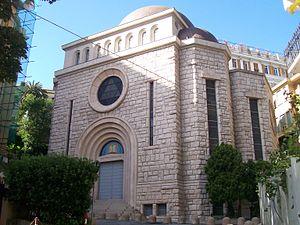
La Shoah en Italie recouvre les persécutions, les déportations et l'extermination subies par les Juifs entre 1943 et 1945 dans la République sociale italienne, la partie du Royaume d’Italie occupée par l'Allemagne nazie après la capitulation italienne le 8 septembre 1943, pendant la Seconde Guerre mondiale.
Les Juifs sont présents à Gênes depuis le VIᵉ siècle, et pendant tout le Moyen Âge ils connaitront des périodes fastes et d'autres d'interdiction de résider en ville. Leur présence à Gênes sera sporadique aux XVIᵉ et XVIIᵉ siècles et ce n'est qu'en 1848 que les Juifs seront totalement émancipés et auront les mêmes droits que leurs concitoyens chrétiens. La communauté sera décimée pendant la Seconde Guerre mondiale après l'invasion de l'Italie par l'armée allemande.